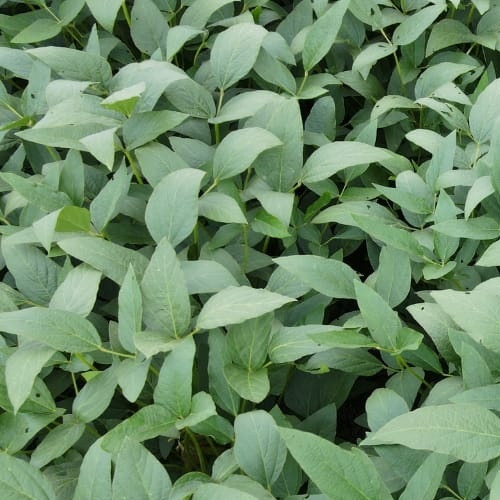
Label: Diabrotica_speciosa